Oshawa

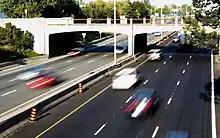
Highway 401 in Oshawa

The dominant presence of General Motors (and its autoworkers) meant that Oshawa was well known as a bastion of unionist, left-wing support during the decades following the Second World War. The city played an important role in Canada's labour history, including the 1937 "Oshawa Strike" against General Motors and the considerable financial support provided by the city's autoworkers to the New Democratic Party (NDP) and its predecessors.